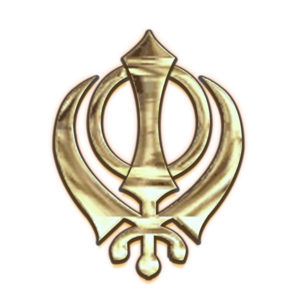
Guru Hargobind fut le sixième guru sikh. Il est le fondateur du principe du « Miri-Piri »: l'alliance de la foi et du pouvoir temporel. Il a aussi fait édifier l'Akal Takht à Amritsar, un des cinq temples les plus vénérés par les fidèles. À la suite du martyre de son prédécesseur, Guru Arjan, il a été contraint de prendre les armes contre l'oppression et donc de se soulever contre l'empereur de l'époque. Guru Hargobind est aussi dénommé: Guru Hargovind.